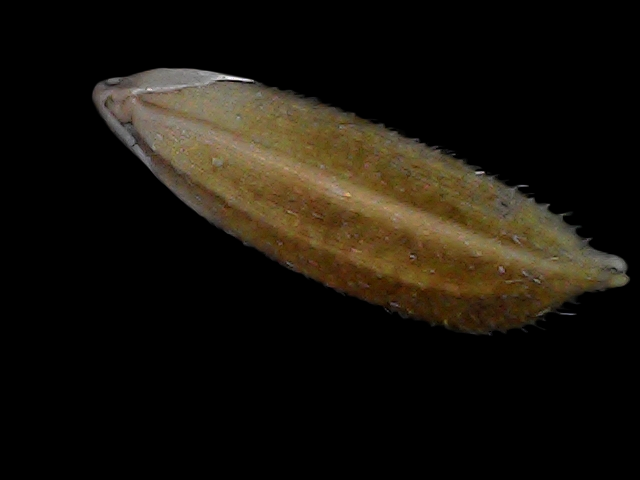
Rice variety: Bd56